Ein Vered

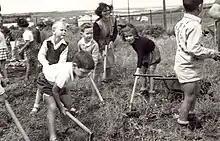
Farming in Ein Vered, 1950

Ein Vered is a moshav in central Israel. Located in the Sharon plain, it falls under the jurisdiction of Lev HaSharon Regional Council. In it had a population of .